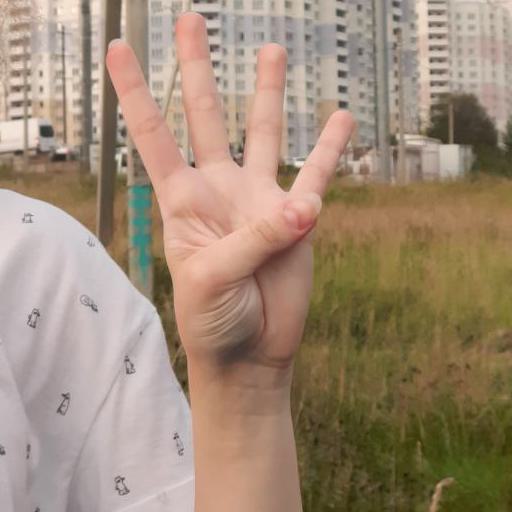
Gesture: four